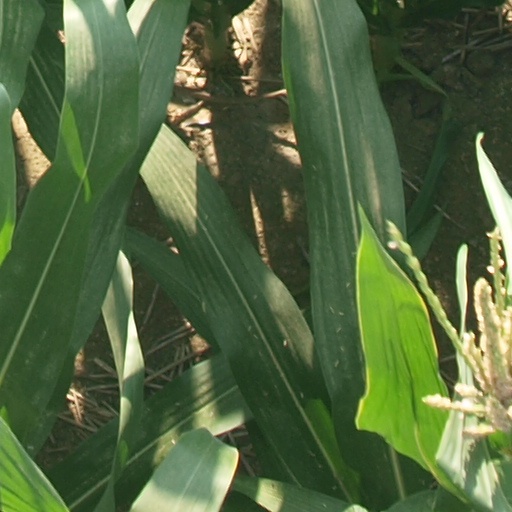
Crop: maize; corn